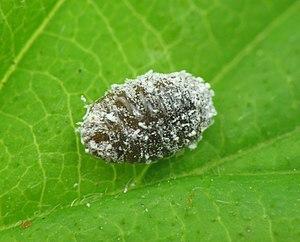
Phenacoccus est un genre de cochenilles de la famille des Pseudococcidae et de la super-famille des Coccoidea et dont les espèces sont communément appelées « cochenilles farineuses »).